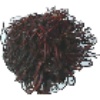
Label: rambutan